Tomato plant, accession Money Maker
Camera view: vertical (180 deg); turntable rotation: 240 degrees
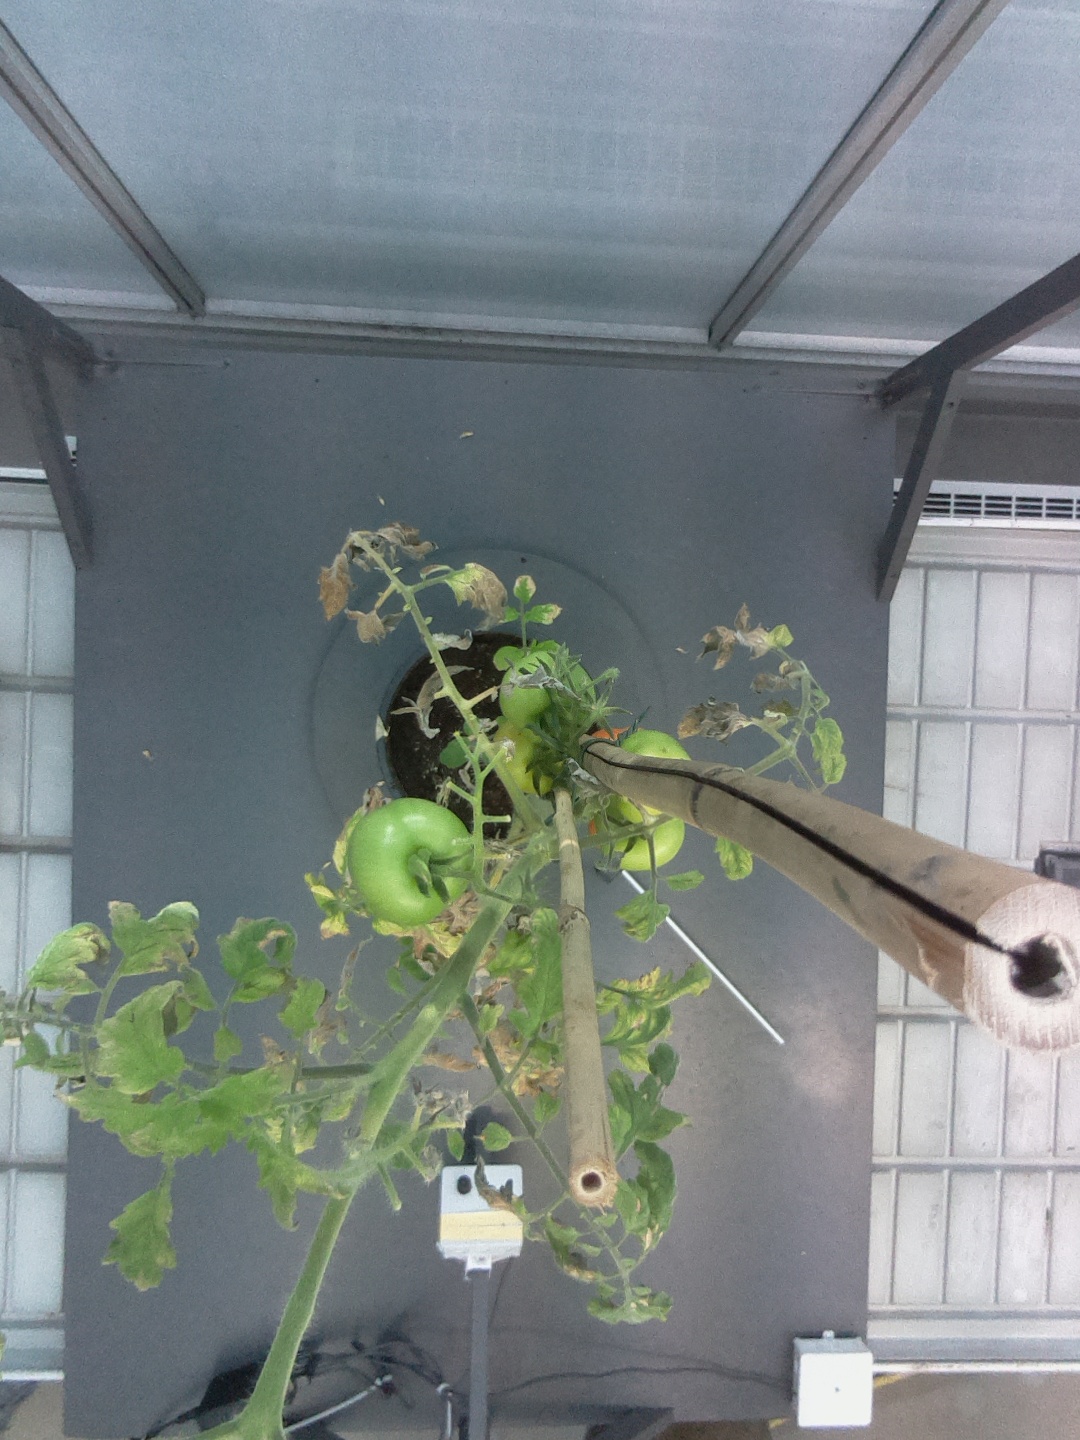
BBCH growth stage 83: 30%-40% of fruits show typical fully ripe color